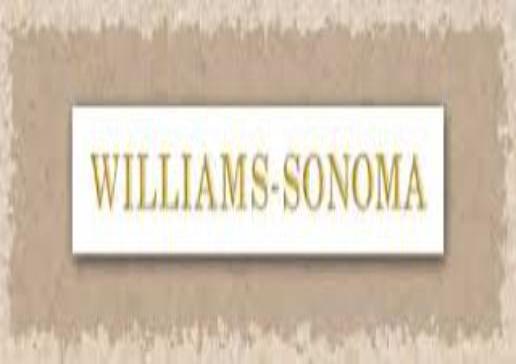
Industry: Clothes